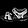
Label: Sandal